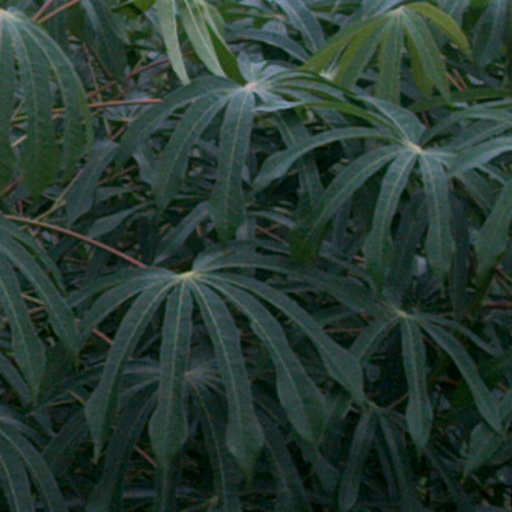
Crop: cassava